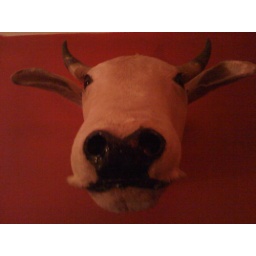
This was on a wall in a home in Nashville